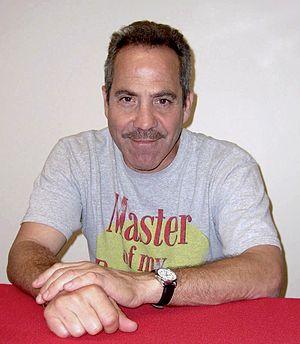
Larry Thomas, né Larry Tomashoff en 1956, est un acteur américain.
Seinfeld est une série télévisée humoristique américaine en 180 épisodes de 23 minutes créée par Jerry Seinfeld et Larry David et diffusée du 5 juillet 1989 au 14 mai 1998 sur le réseau NBC.